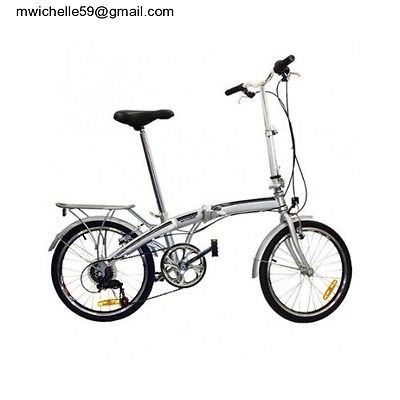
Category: bicycle